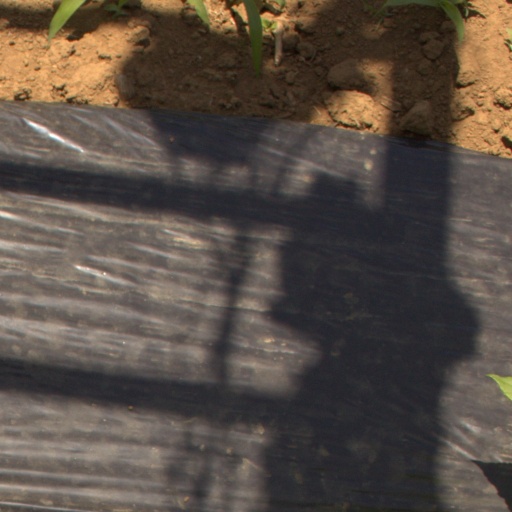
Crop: Jerusalem artichoke